Eduardo del Llano

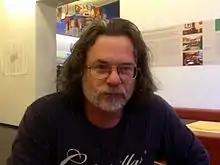
Eduardo del Llano (2013)

Eduardo del Llano Rodriguez (born 9 October 1962 in Moscow) is a Cuban writer, university professor, film director, producer and screenwriter.